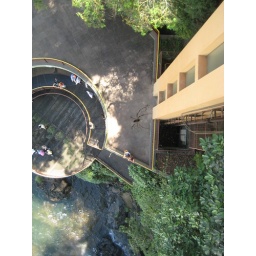
This observation deck had spiders building giant webs underneath it. This is taken through the floor grating.